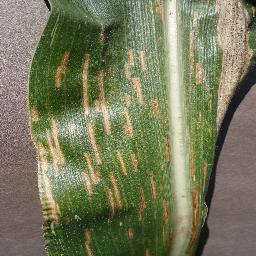
Label: Corn_(Maize)___Gray_Leaf_Spot_(Cercospora)